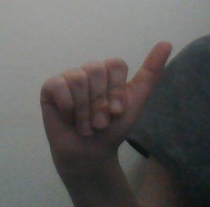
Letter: dhad